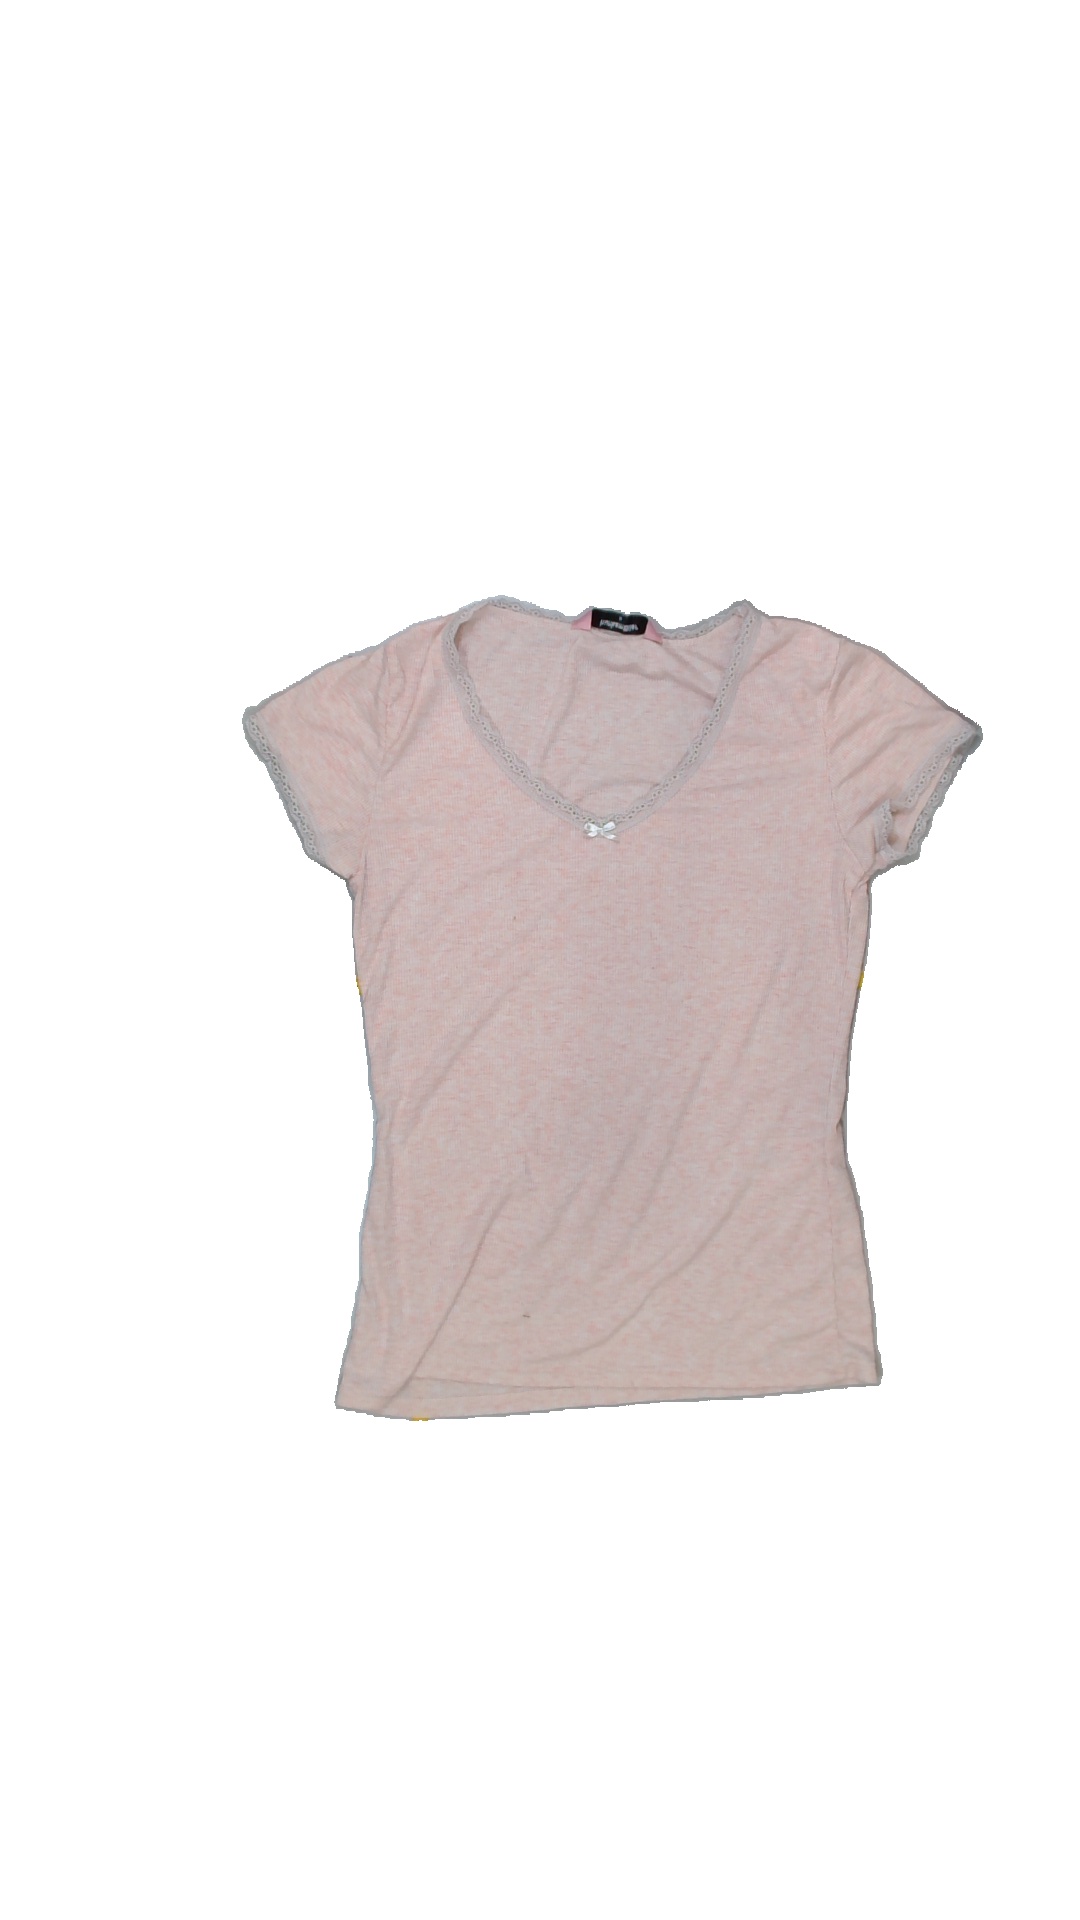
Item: Nightgown (Ladies)
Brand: Not Applicable
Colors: White, Pink
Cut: Regular, V-collar
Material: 58% polyester, 42% cotton
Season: All
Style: No trend
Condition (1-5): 2
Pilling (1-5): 4
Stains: Yes
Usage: Export
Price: <50